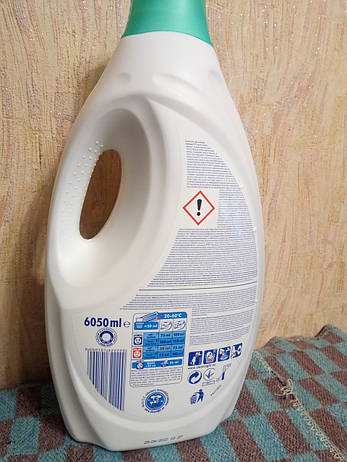
Waste category: plastic